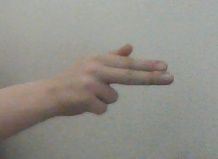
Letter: ghain